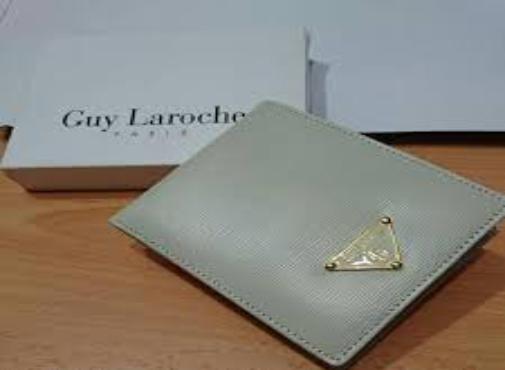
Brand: Guy Laroche
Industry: Clothes